Ōike-Ikoi-no-mori Station

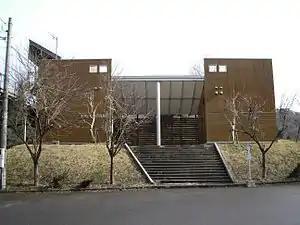
Ōike-Ikoi-no-mori Station in February 2007

is a railway station located in the city of Jōetsu, Niigata, Japan.